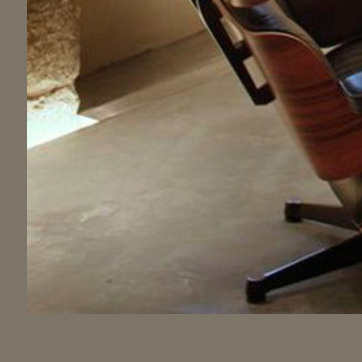
Material: carpet